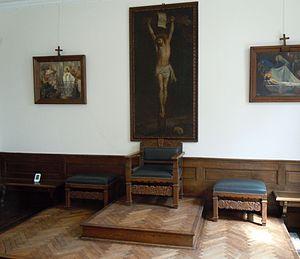
La salle capitulaire, aussi appelée salle du chapitre, est le lieu où se réunit quotidiennement la communauté religieuse d'une abbaye.